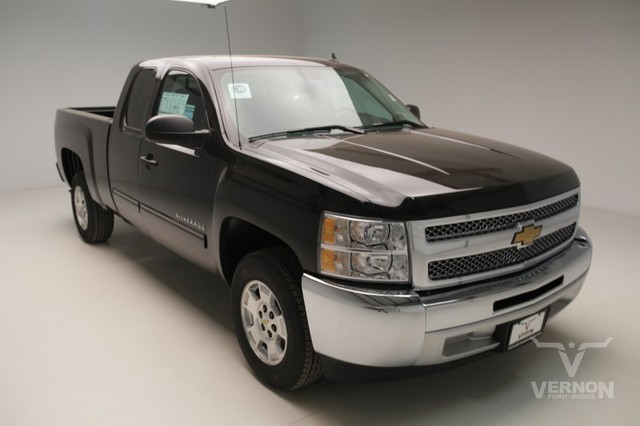
Car model: 2012 Chevrolet Silverado 1500 Extended Cab